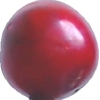
Label: cherry_wax_red